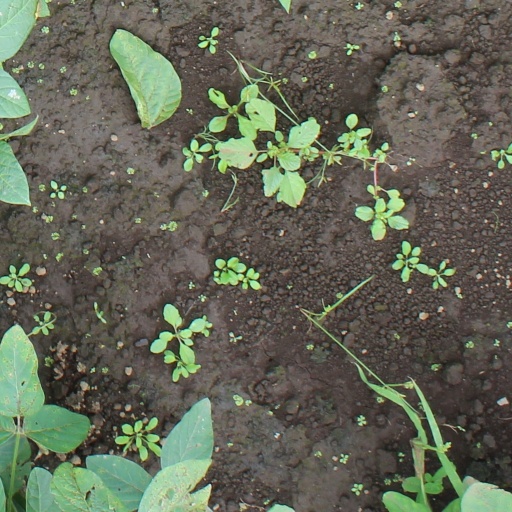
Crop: soybean